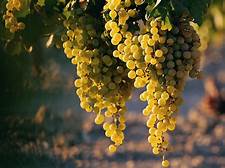
Label: Grapes